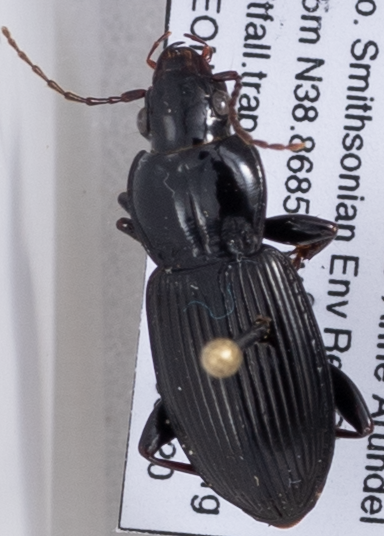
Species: Pterostichus stygicus
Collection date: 2018-09-20
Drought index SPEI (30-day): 0.512
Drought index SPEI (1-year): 0.8
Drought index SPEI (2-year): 0.38